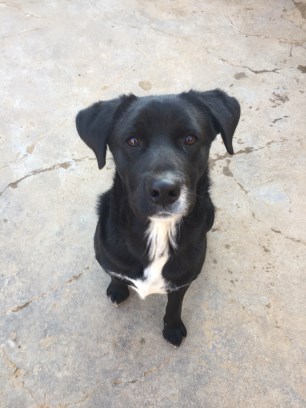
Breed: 3580-n000122-Labrador_retriever